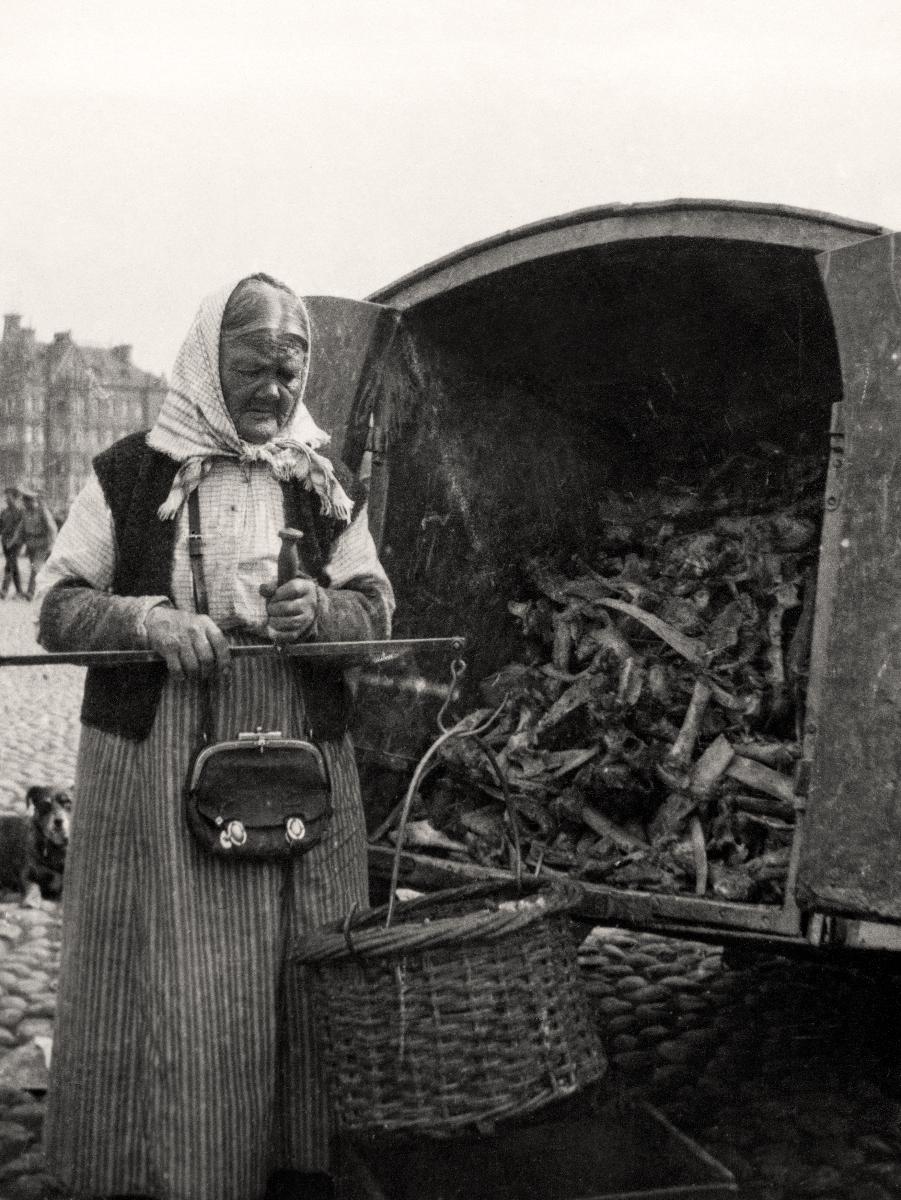
Torikauppias
Market vendor
sisällön kuvaus: Iäkäs torikauppias myy luita Helsingin kauppatorilla 1917. content description: An elderly market vendor sells bones at Helsinki market square in 1917.
Kuvaaja: Kivekäs, Matti, kuvaaja
Vuosi: 1917
Paikka: Helsingin kauppatori; Pohjoismaat, Suomi; Pohjoismaat, Suomi, Uusimaa, Helsinki
Aiheet: elintarvikepula; torikauppiaat; vaa'at; luu (materiaalit); torit; myynti; scales (measuring instruments); marketplaces; sale; elderly woman; market; vendors; bones; weight; food shortage; vågar; torg; försäljning